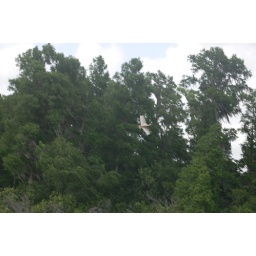
There are a lot of bird nests in these trees